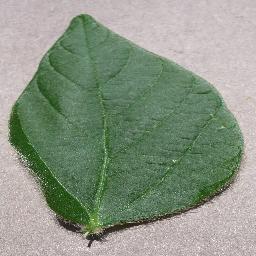
Label: Soybean___healthy